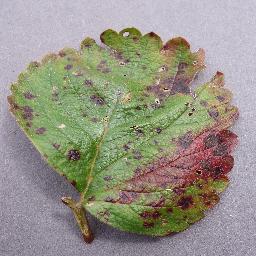
Label: Strawberry___Leaf_scorch